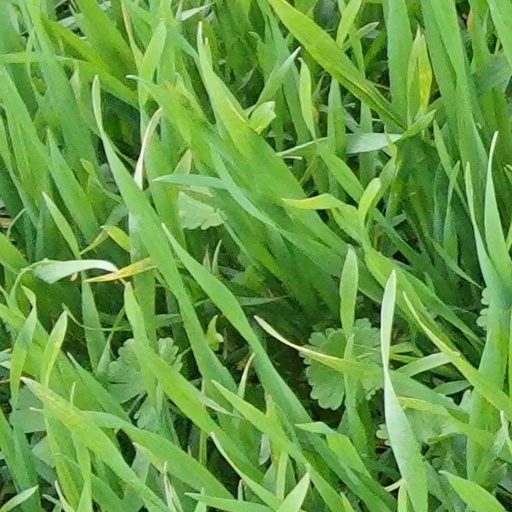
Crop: wheat